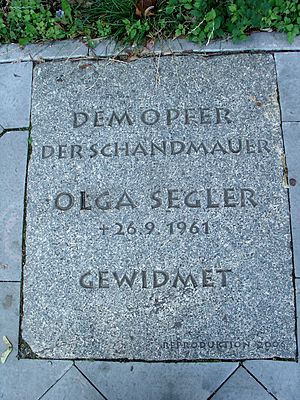
Olga Segler
Mindetavle i Bernauer Straße: "Tilegnet offeret for skammens mur Olga Segler, † 26.9.1961"
Olga Segler var en af de første ofre for Berlinmuren, og sandsynligvis også det ældste offer, som er kendt ved navn.